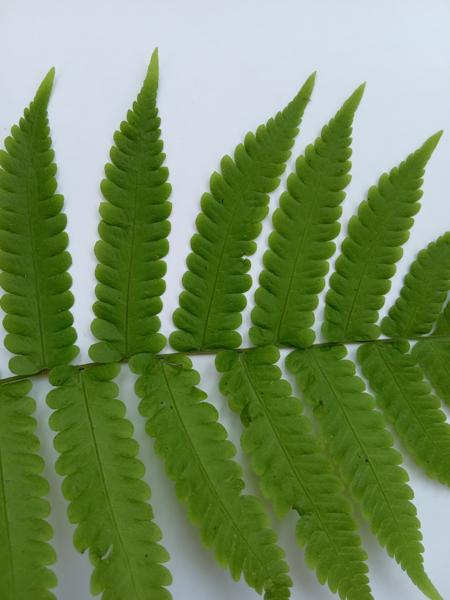
Weed species: Pteris vittata